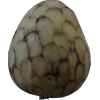
Label: cherimoya